Ostinato

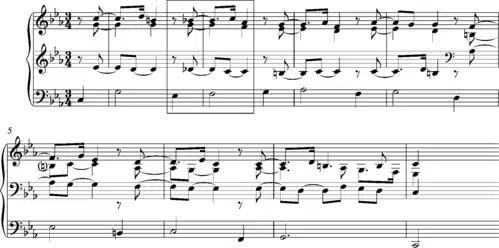
Bach C minor Passacaglia Variation 2

The intervals in the above pattern are found in many works of the Baroque Period. Pachelbel's Canon also uses a similar sequence of notes in the bass part: